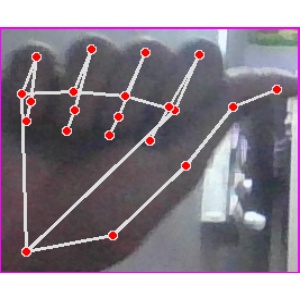
अक्षर: छ